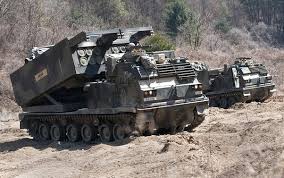
Label: TOS-1